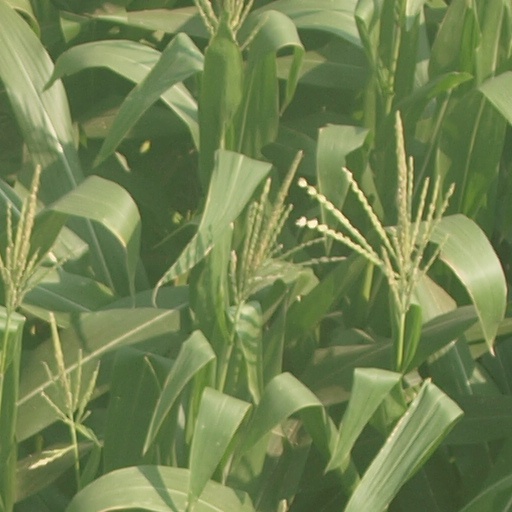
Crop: maize; corn